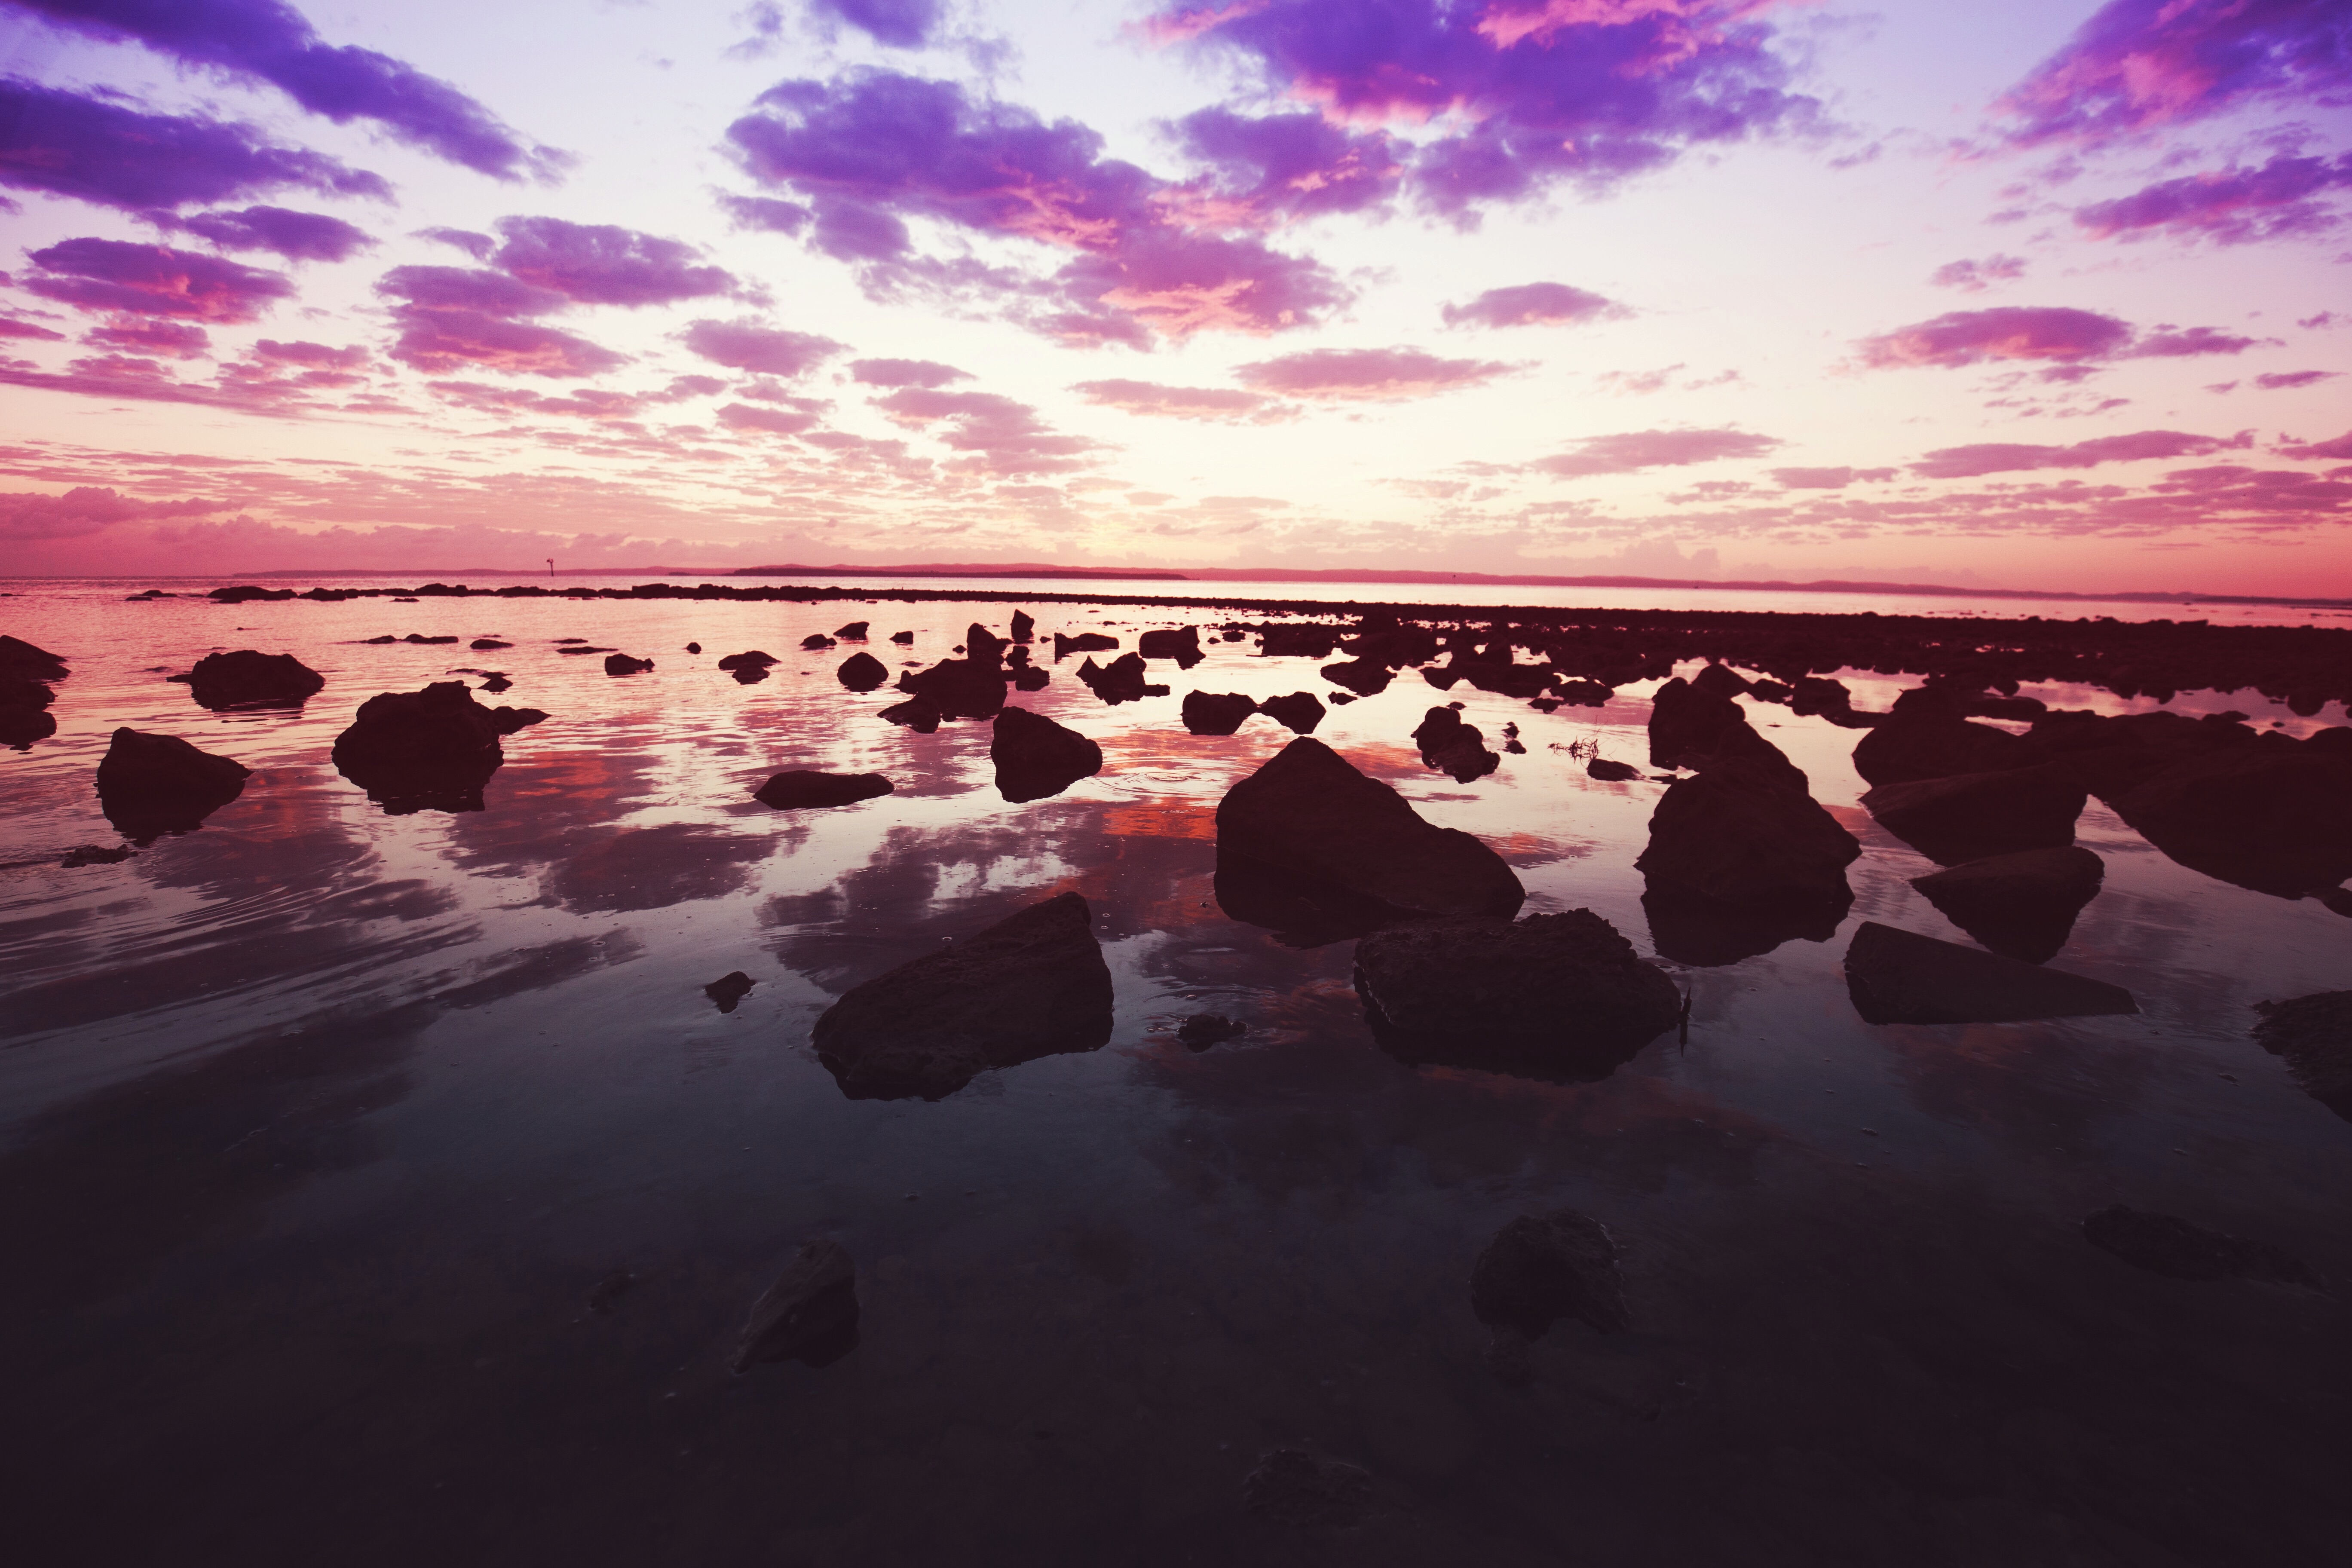
beach, sea, coast, sand, ocean, horizon, cloud, sky, sunrise, sunset, sunlight, morning, shore, wave, dawn, dusk, evening, reflection, bay